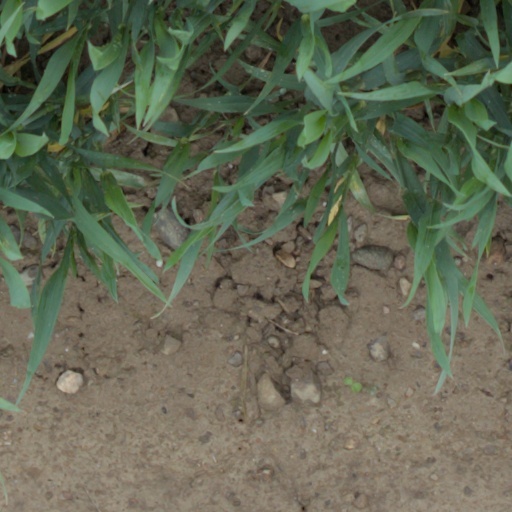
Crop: wheat